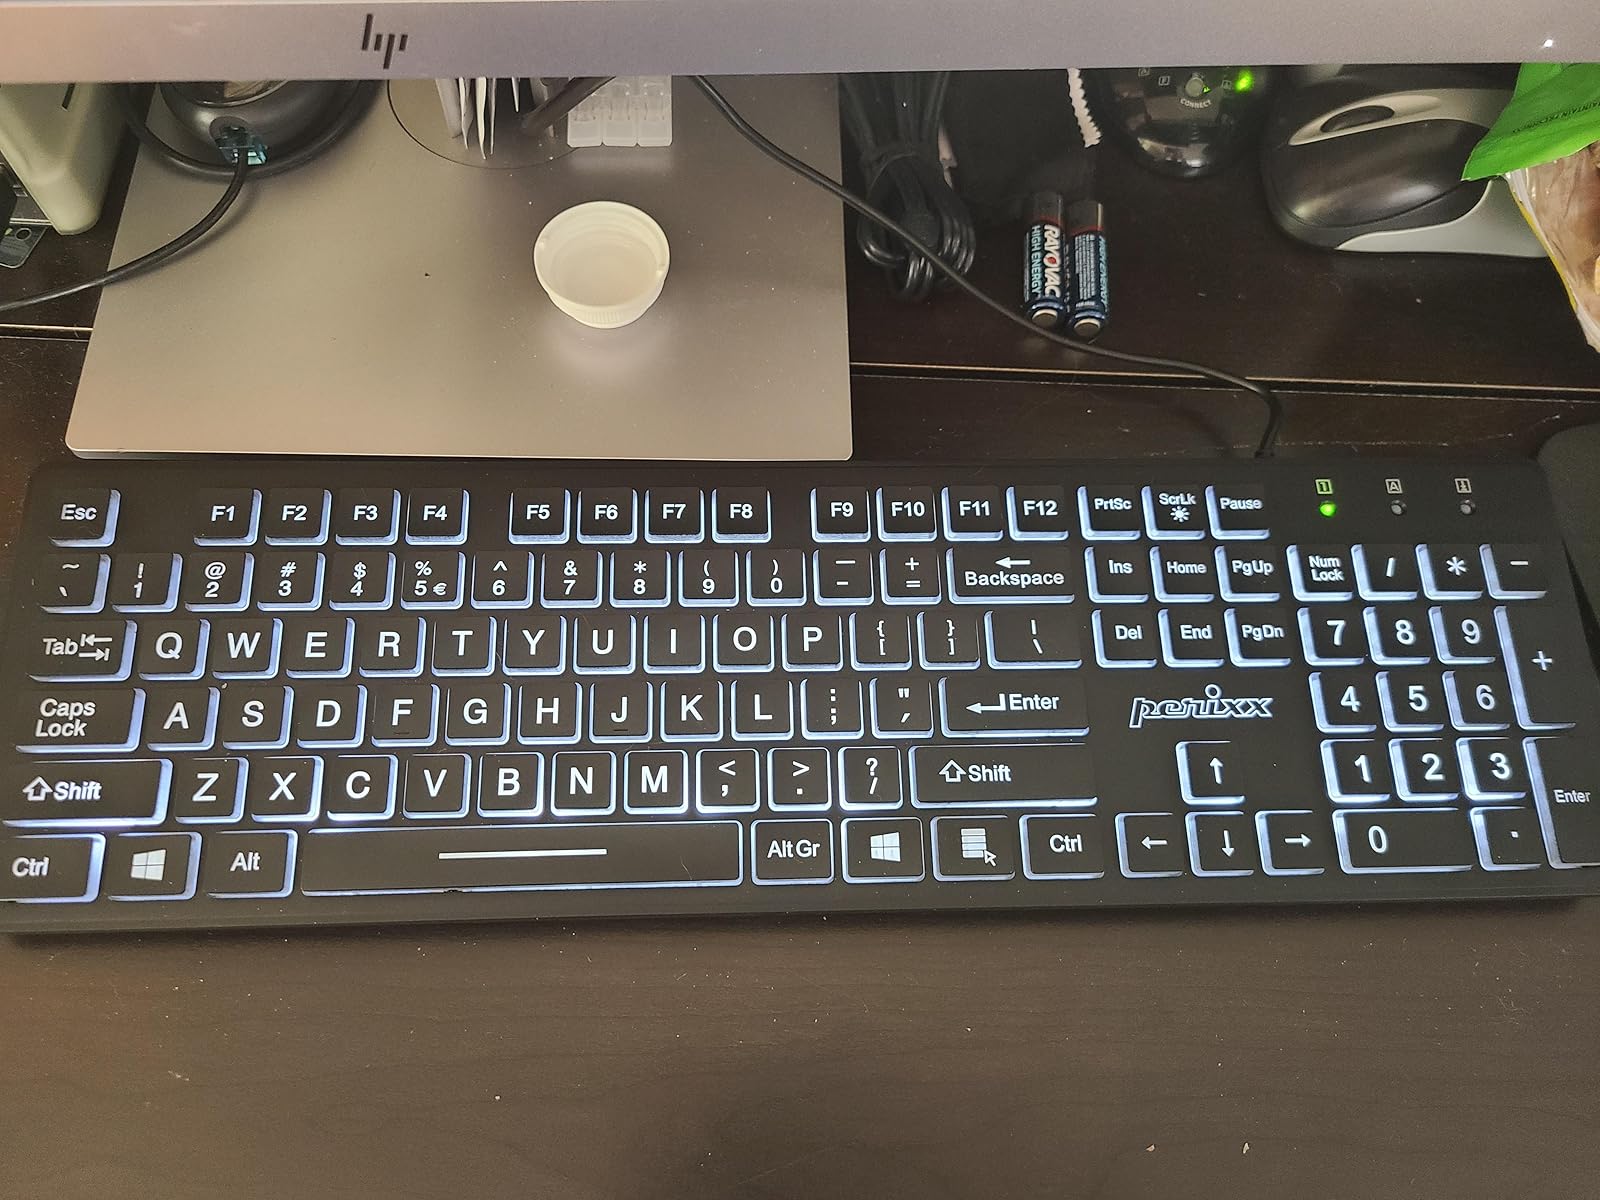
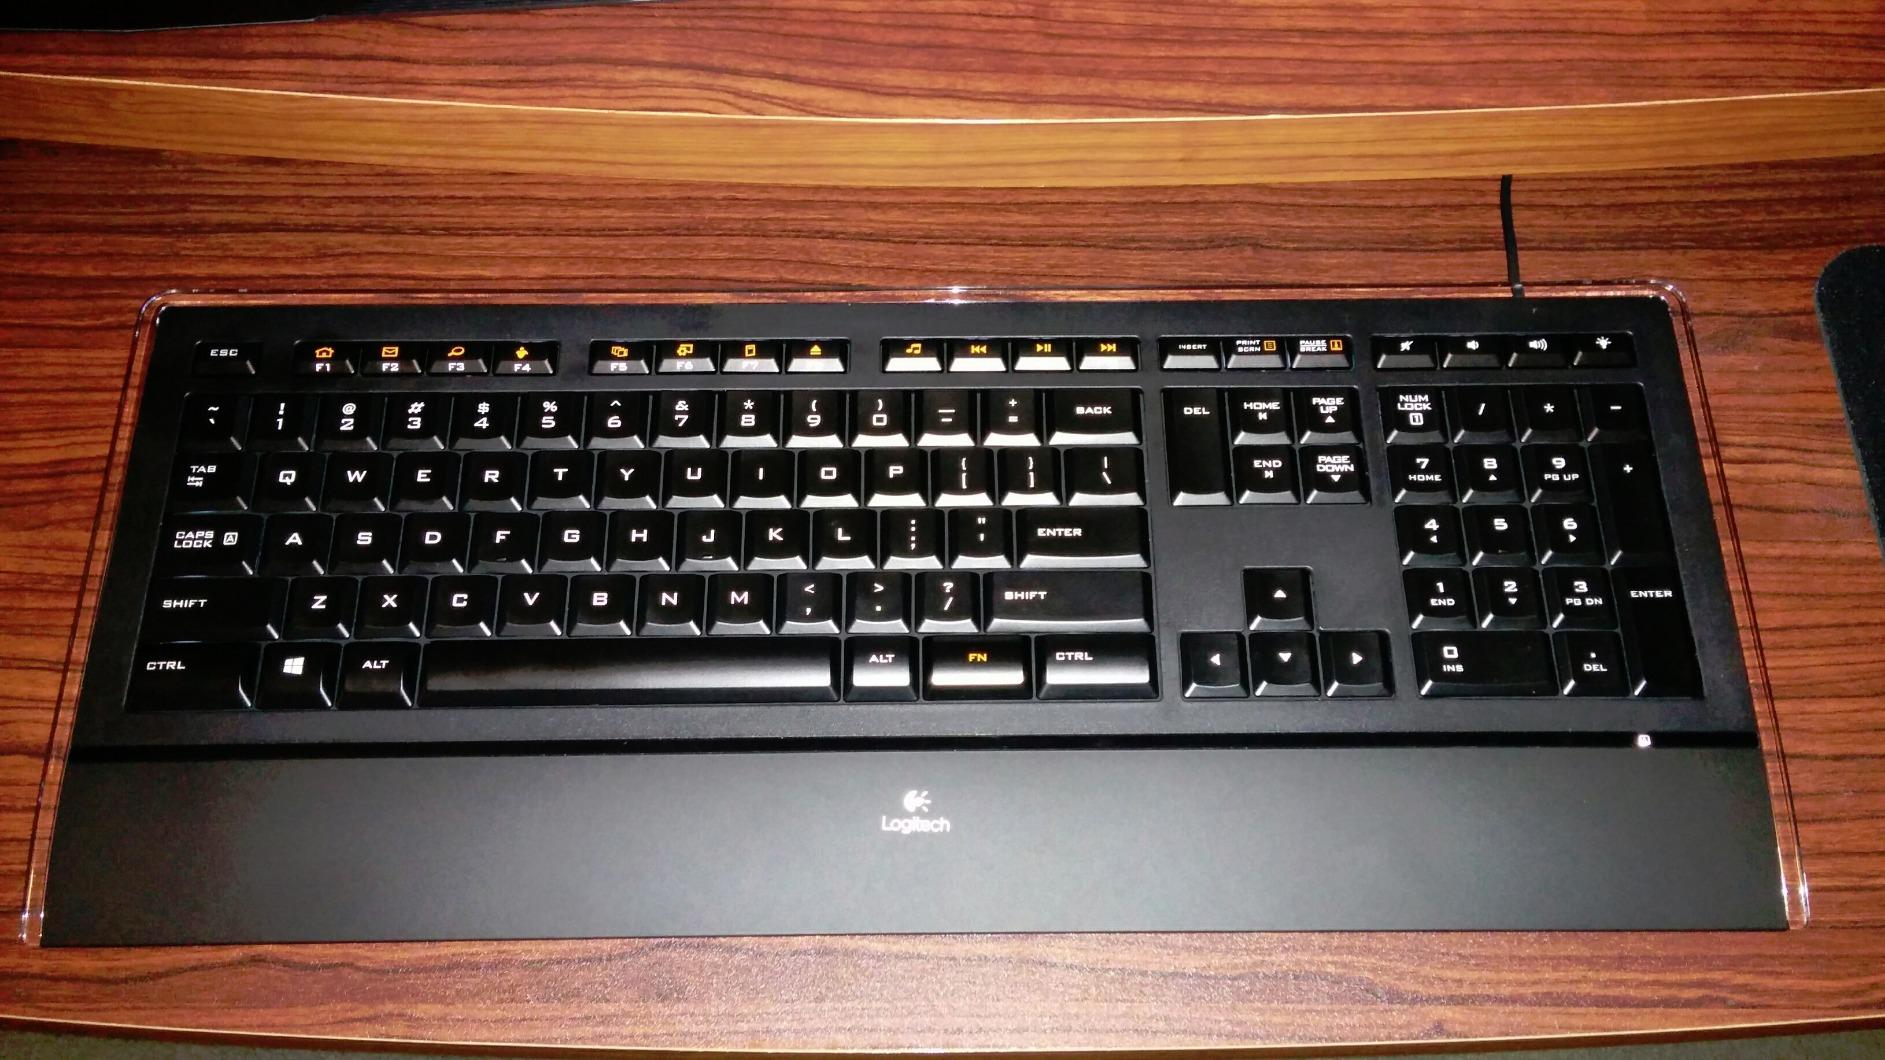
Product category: keyboard
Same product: no